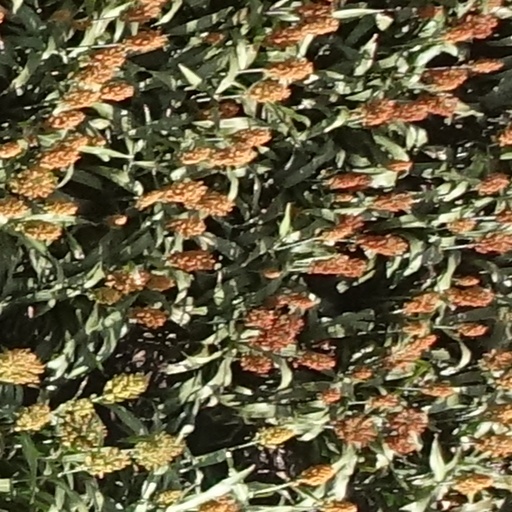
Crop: sorghum